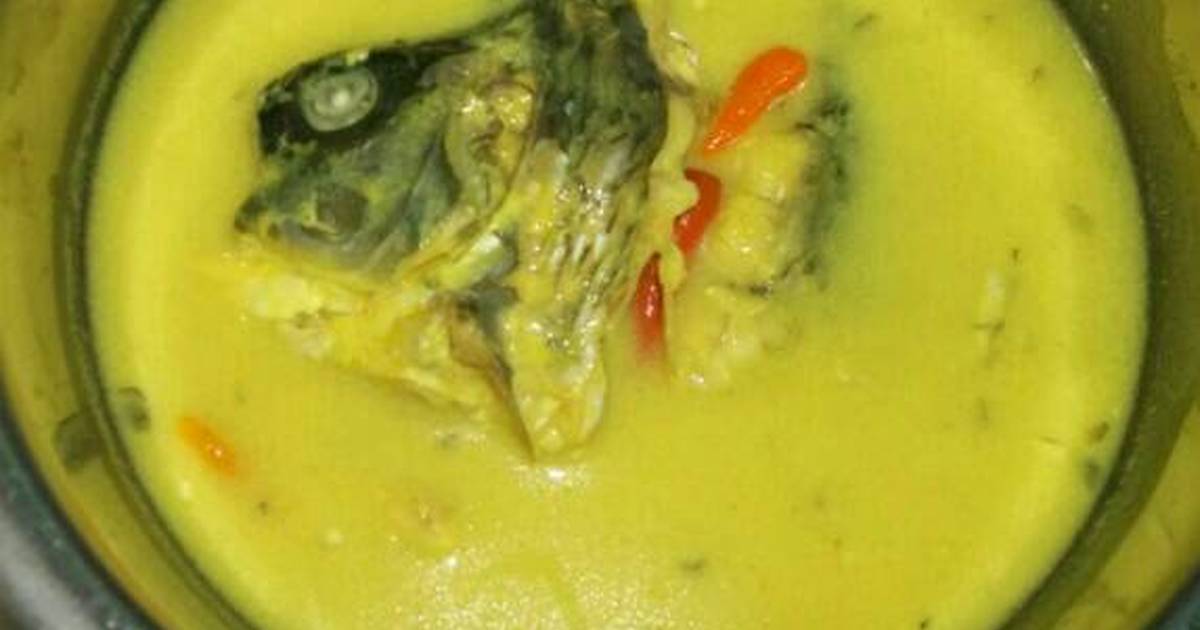
Label: gulai_ikan